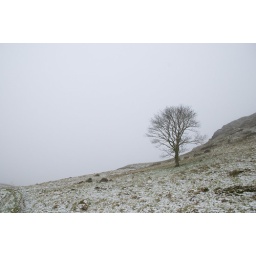
A lonely tree on a hillside at Llangwyfan in the NorthWales hills taken today whilst out walking my dog.